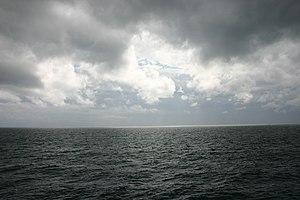
En mer Noire, 43,9°N, 30,8°E, 15-09-2006, 14h30:34.
La mer Noire est située entre l’Europe, le Caucase et l’Anatolie. Principalement alimentée par le Danube, le Dniepr et le Don, elle est issue de la fermeture d’une mer océanique ancienne, l'océan ou mer Paratéthys. Elle est bordée au nord par la steppe pontique, en Crimée, à l’est et au sud par des chaînes issues de l’orogénèse himalayo-alpine : respectivement monts de Crimée, Caucase et chaîne pontique. Les pays riverains sont : l’Ukraine au nord-ouest, la Russie au nord-est, la Géorgie à l’est, la Turquie au sud, la Bulgarie et la Roumanie à l’ouest. Large d'environ 1 150 km d’ouest en est et de 600 km du nord au sud, elle s’étend sur une superficie de 413 000 km². L'adjectif correspondant est « pontique », qui vient du nom antique de cette mer, le Pont-Euxin.
La liste de points extrêmes de la Roumanie, qui a 2 956,5 km de frontières terrestres et 245,7 km de côte maritime, est exposée ici.